Alakdana

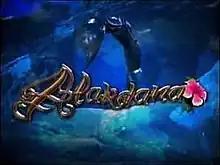
Title card

Alakdana (international title: "The Lady Scorpion") is a 2011 Philippine television drama fantasy series broadcast by GMA Network. Directed by Mac Alejandre, it stars Louise delos Reyes in the title role. It premiered on January 24, 2011 on the network's Dramarama sa Hapon line up. The series concluded on May 13, 2011 with a total of 78 episodes.